CJMS (1280 AM)

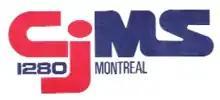
Logo of CJMS in the 1970s

The station went on the air on April 25, 1954. CJMS got an FM sister station in 1964 as CJMS-FM (later CKMF-FM) began operations. The AM station adopted a highly popular Top 40 format in the 1960s and became the flagship of the (now-defunct) Radiomutuel network in 1969. The Top 40 format remained popular until the late 1970s, but it started to lose listeners rapidly in the early 1980s due to the increasing availability and popularity of FM radio.